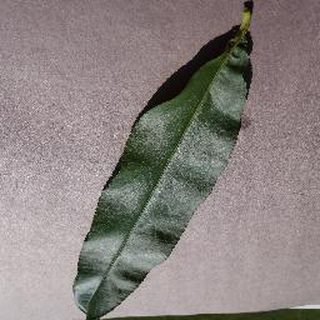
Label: healthy_peach